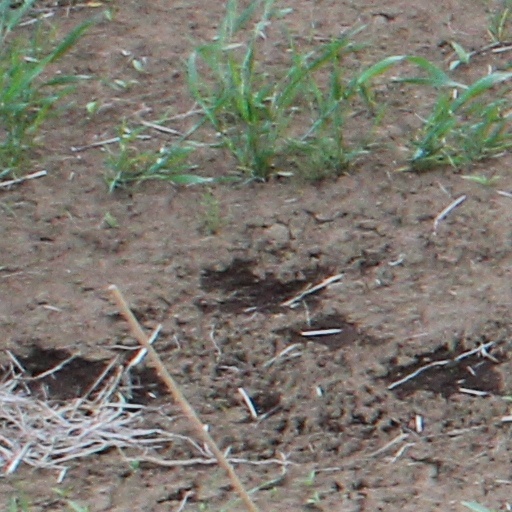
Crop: wheat